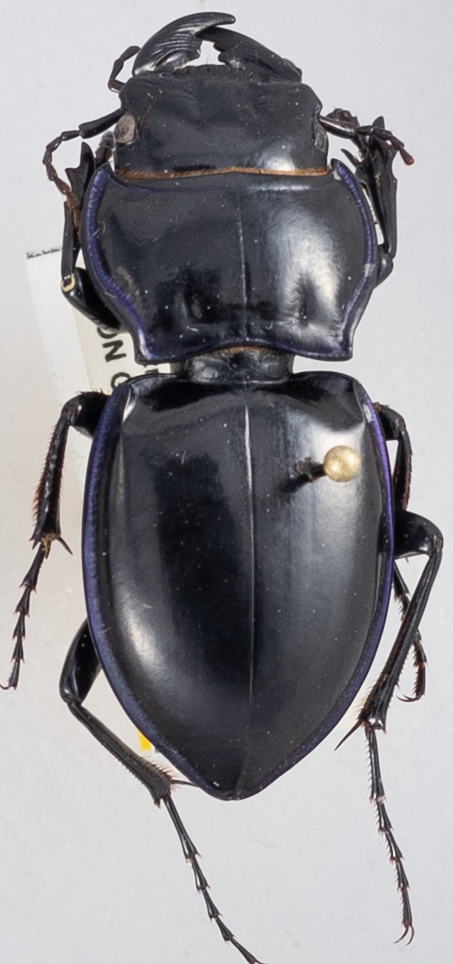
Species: Pasimachus punctulatus
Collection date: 2018-05-29
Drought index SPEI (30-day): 0.248
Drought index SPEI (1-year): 0.226
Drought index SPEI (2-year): -0.39